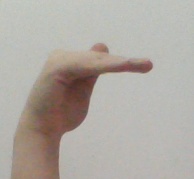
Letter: khaa